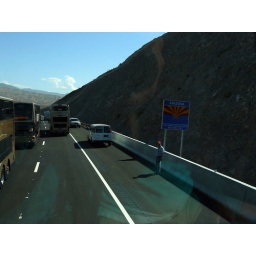
Crossing the Colorado River over to the AZ side. riding the bus on the new 1-93 section leading to the bridge over the Colorado river.